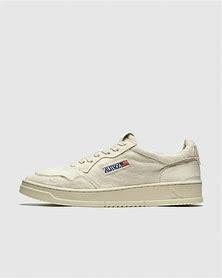
Brand: Autry
Model: Action Shoes 100